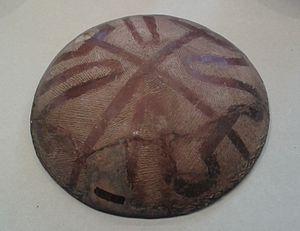
Bol de la culture nubienne dites du groupe C, Musee du Louvre